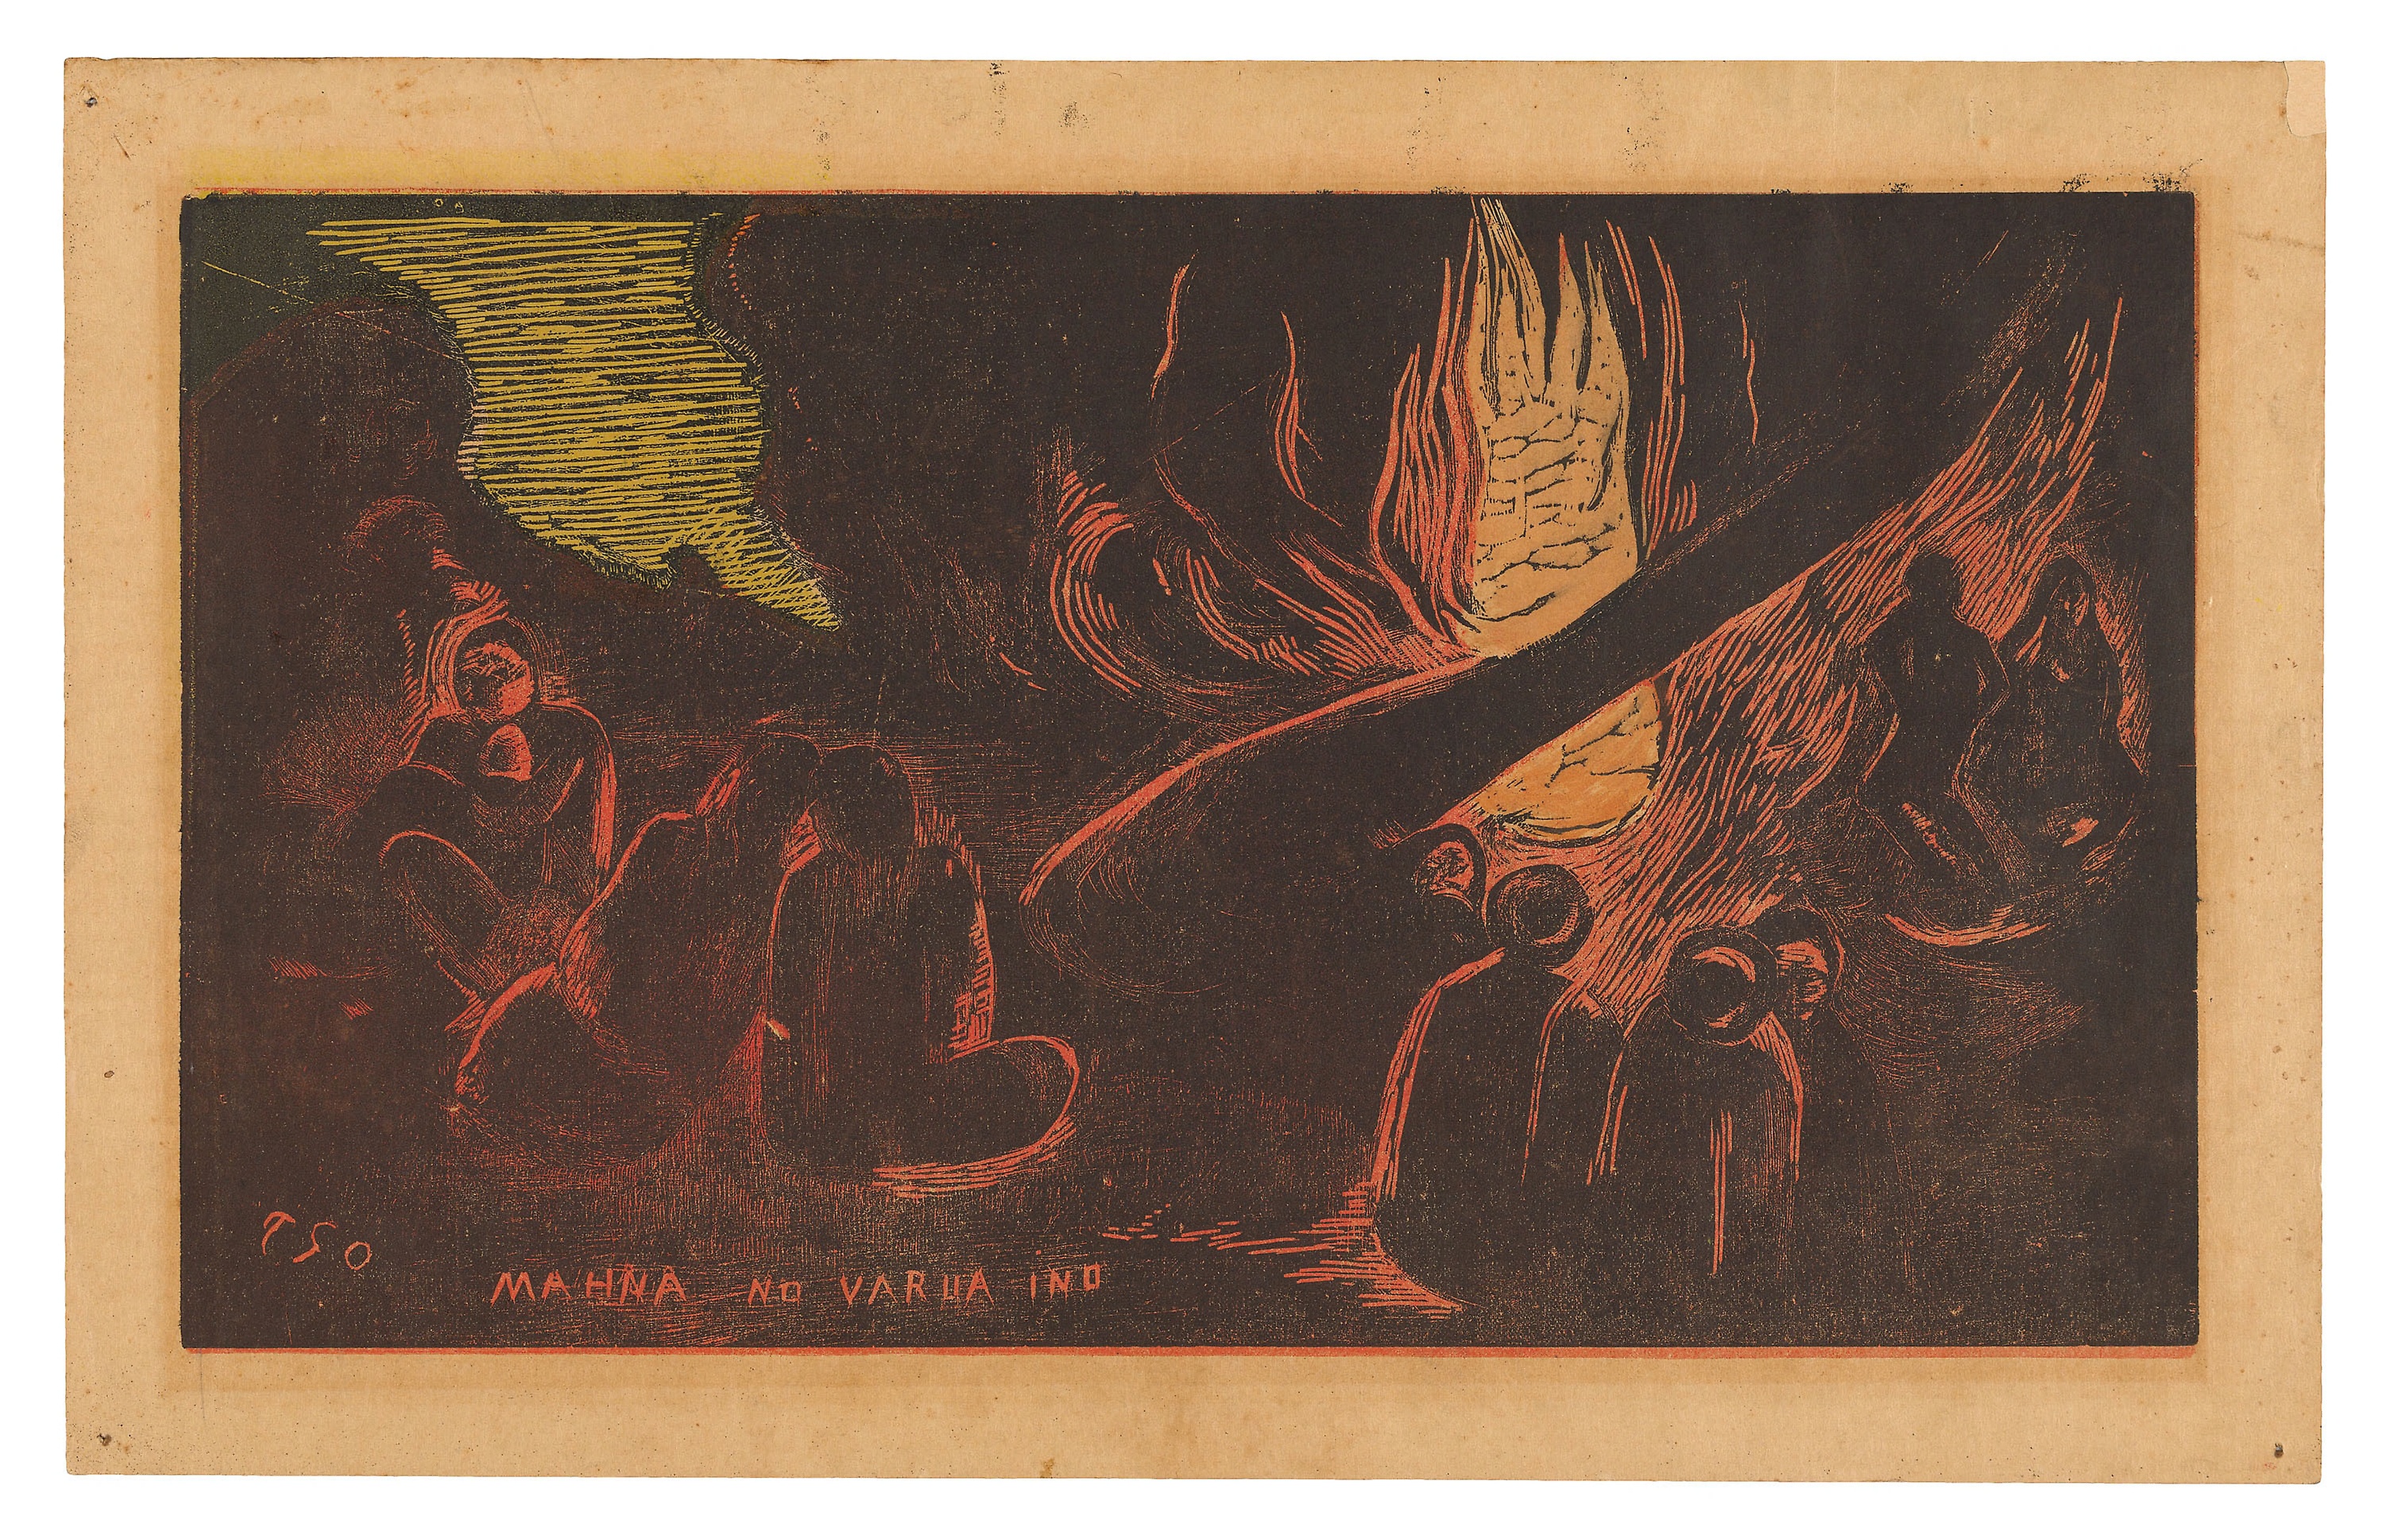
art, modern art, painting, picture frame, printmaking, font, visual arts